Kehlhof

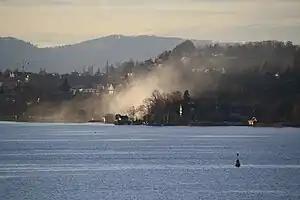
Kehlhof as seen from "Lindenhof" in Rapperswil

Kehlhof is a village near Rapperswil, Switzerland. It is located on the north bank of the lake of Zurich and is part of the political municipality of Stäfa. In the local dialect it is called "Chälhof".